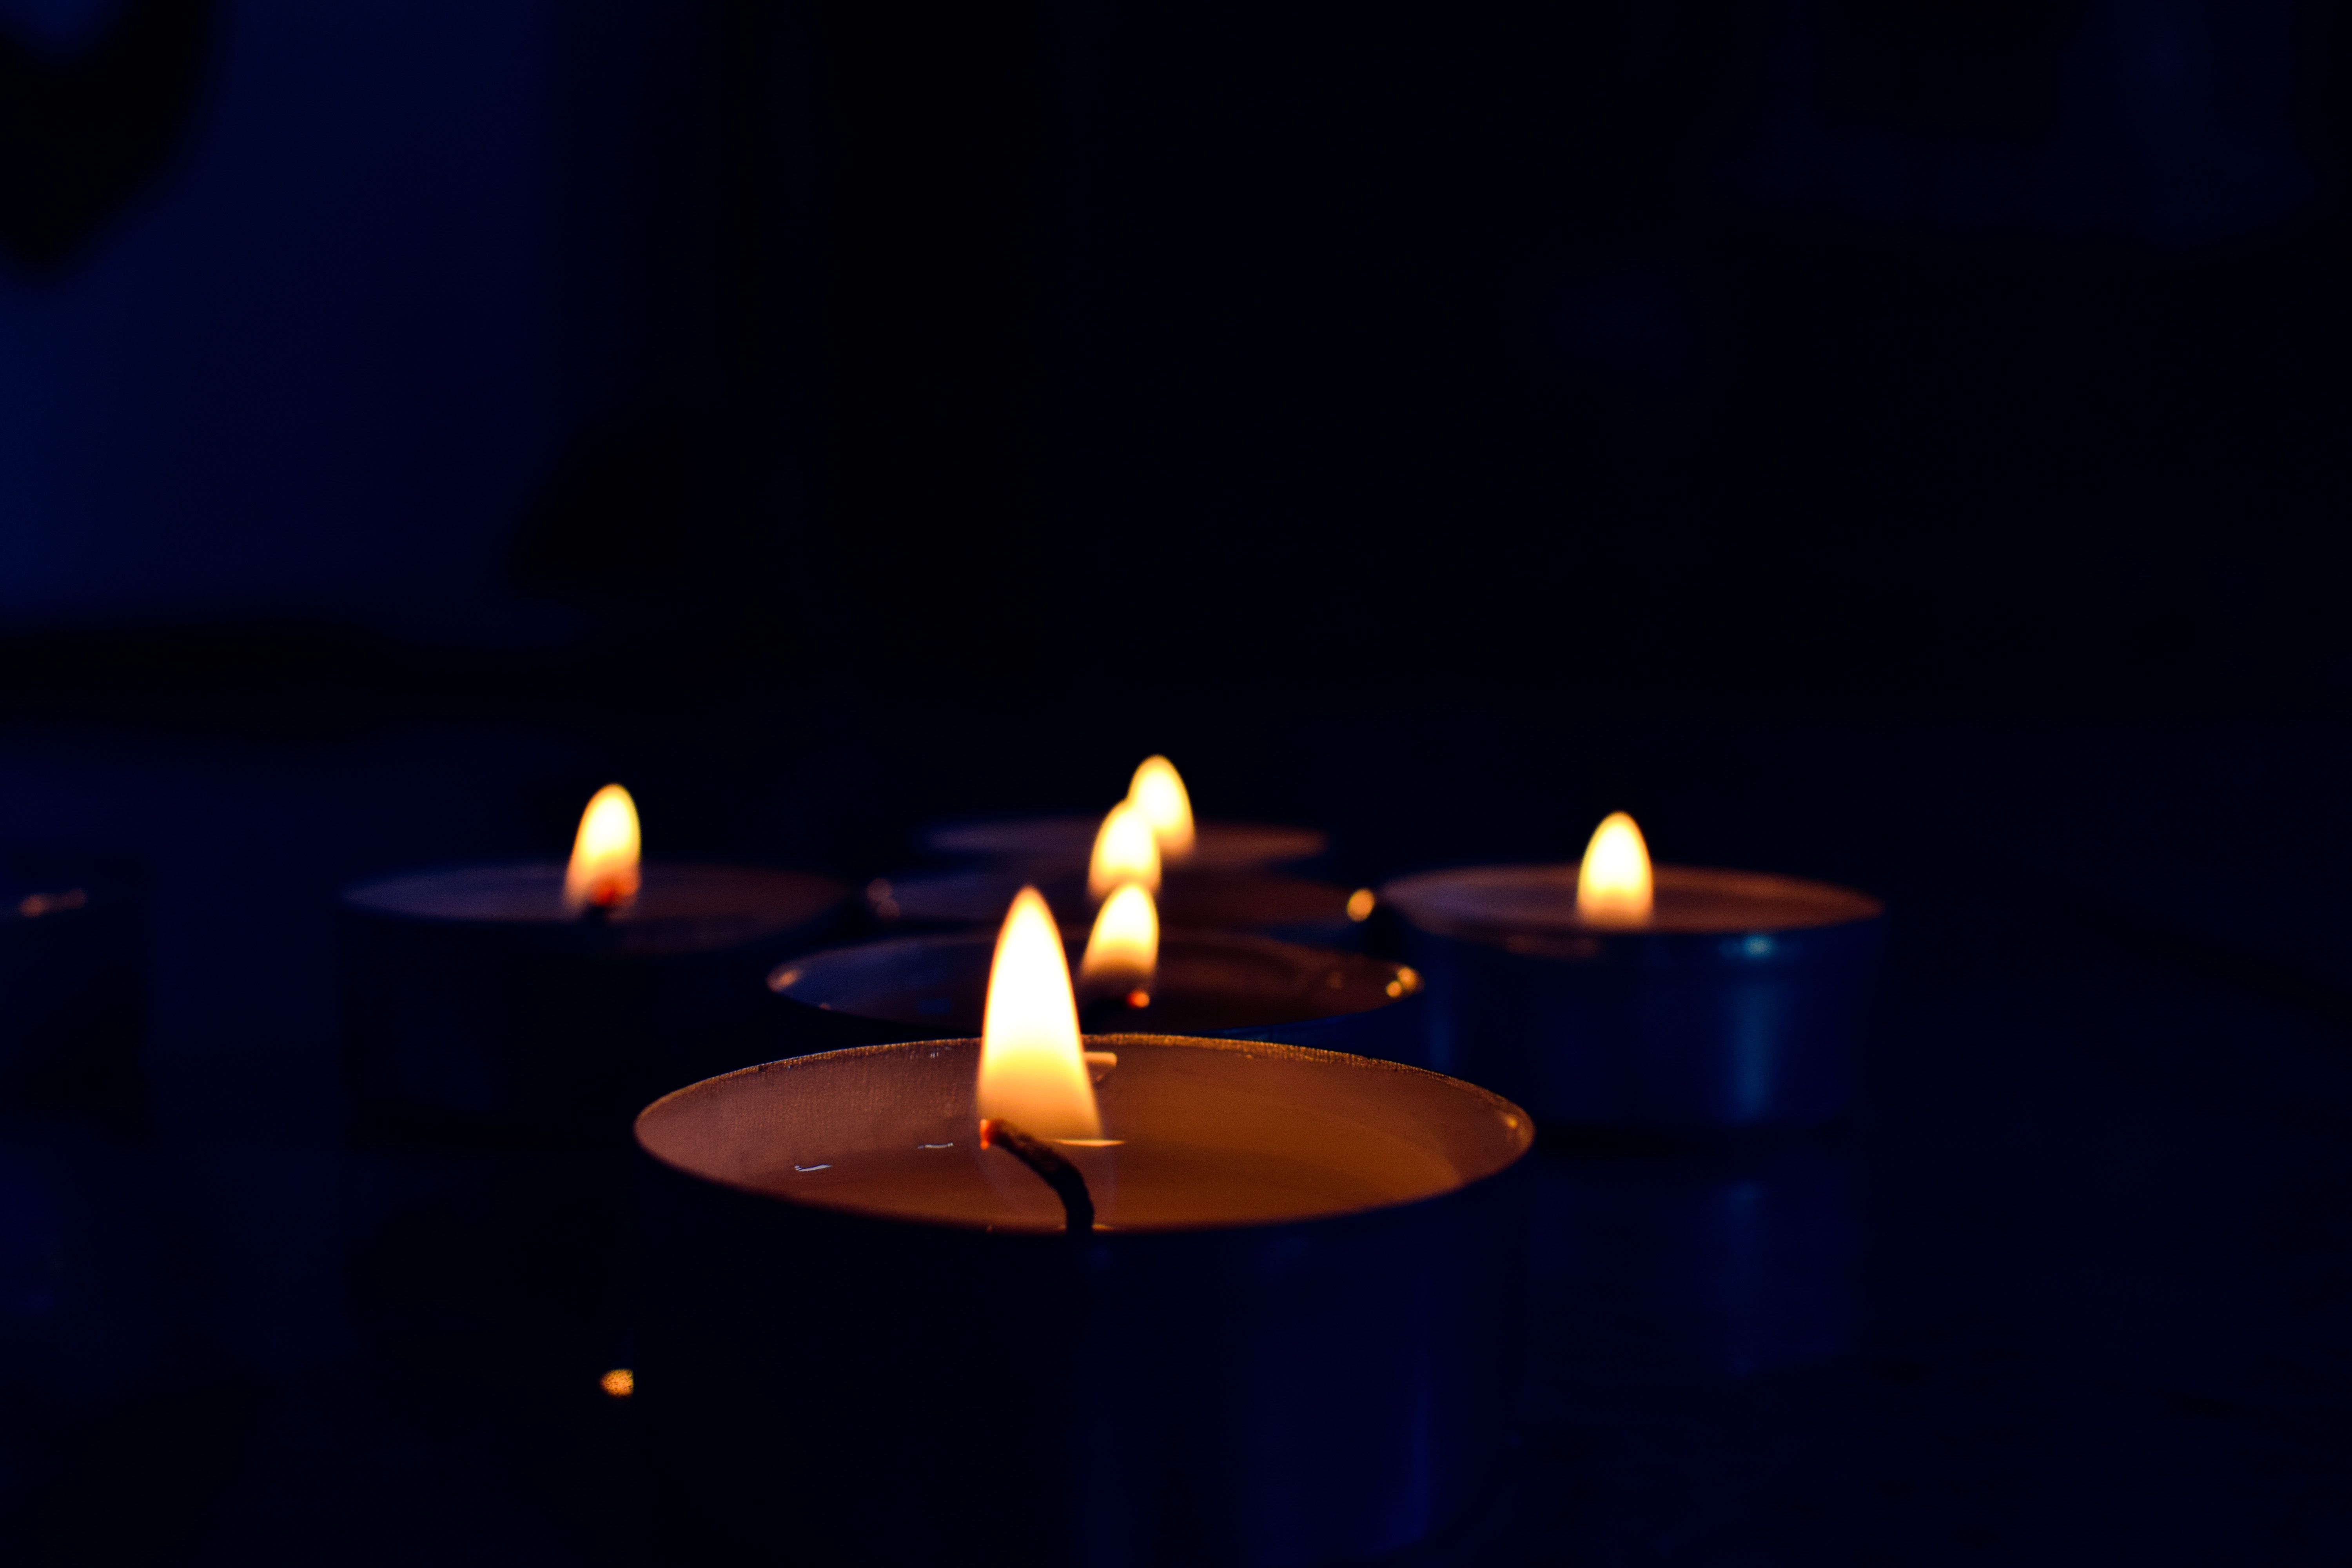
light, reflection, flame, religion, darkness, church, cross, candle, lighting, decor, praying, candles, faith, christianity, wax, spirituality, still life photography, computer wallpaper